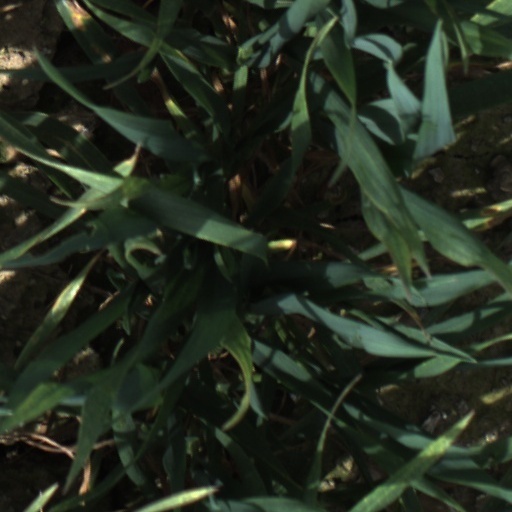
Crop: wheat